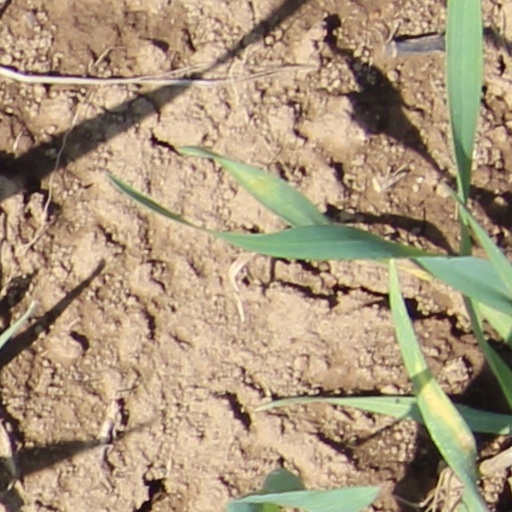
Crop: wheat